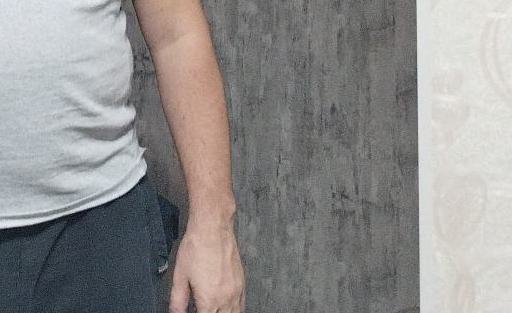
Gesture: no_gesture